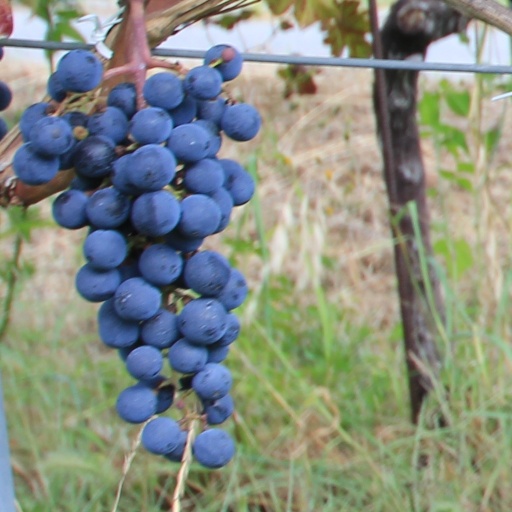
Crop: grape